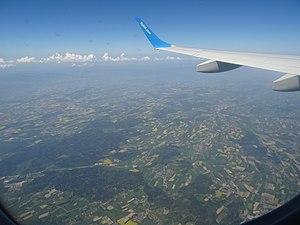
Le Jorat est une région naturelle, s'étendant sur une zone montagneuse et boisée, située au nord-est de Lausanne, dans le canton de Vaud, en Suisse.